Michael Kadoorie

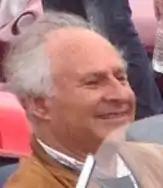

Sir Michael David Kadoorie (born 1941) is a Hong Kong billionaire businessman, and the chairman and 18% owner of CLP Group, Hong Kong's largest electricity producer. He also owns 47% of Hongkong and Shanghai Hotels. He is a member of the Kadoorie family.